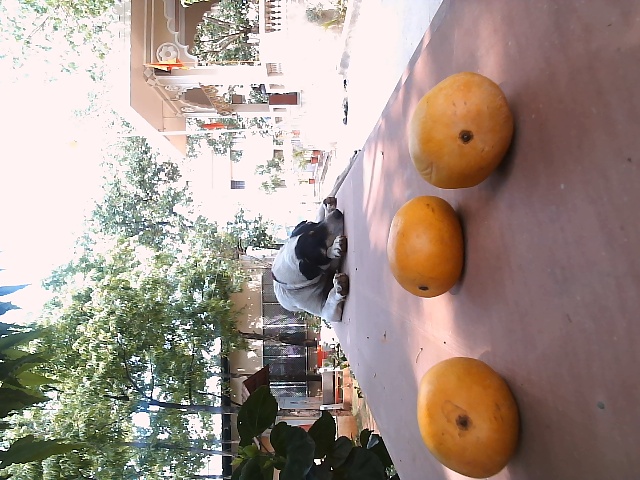
Label: Ripe_Mango